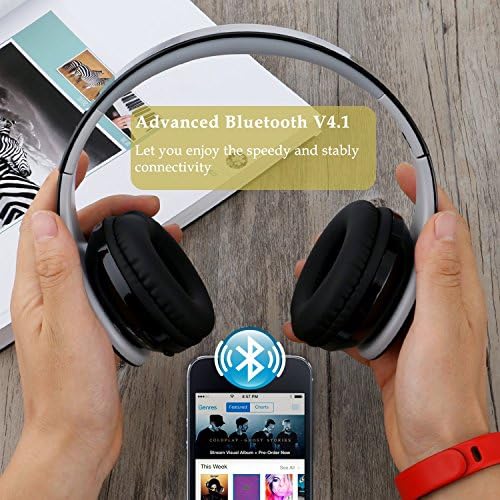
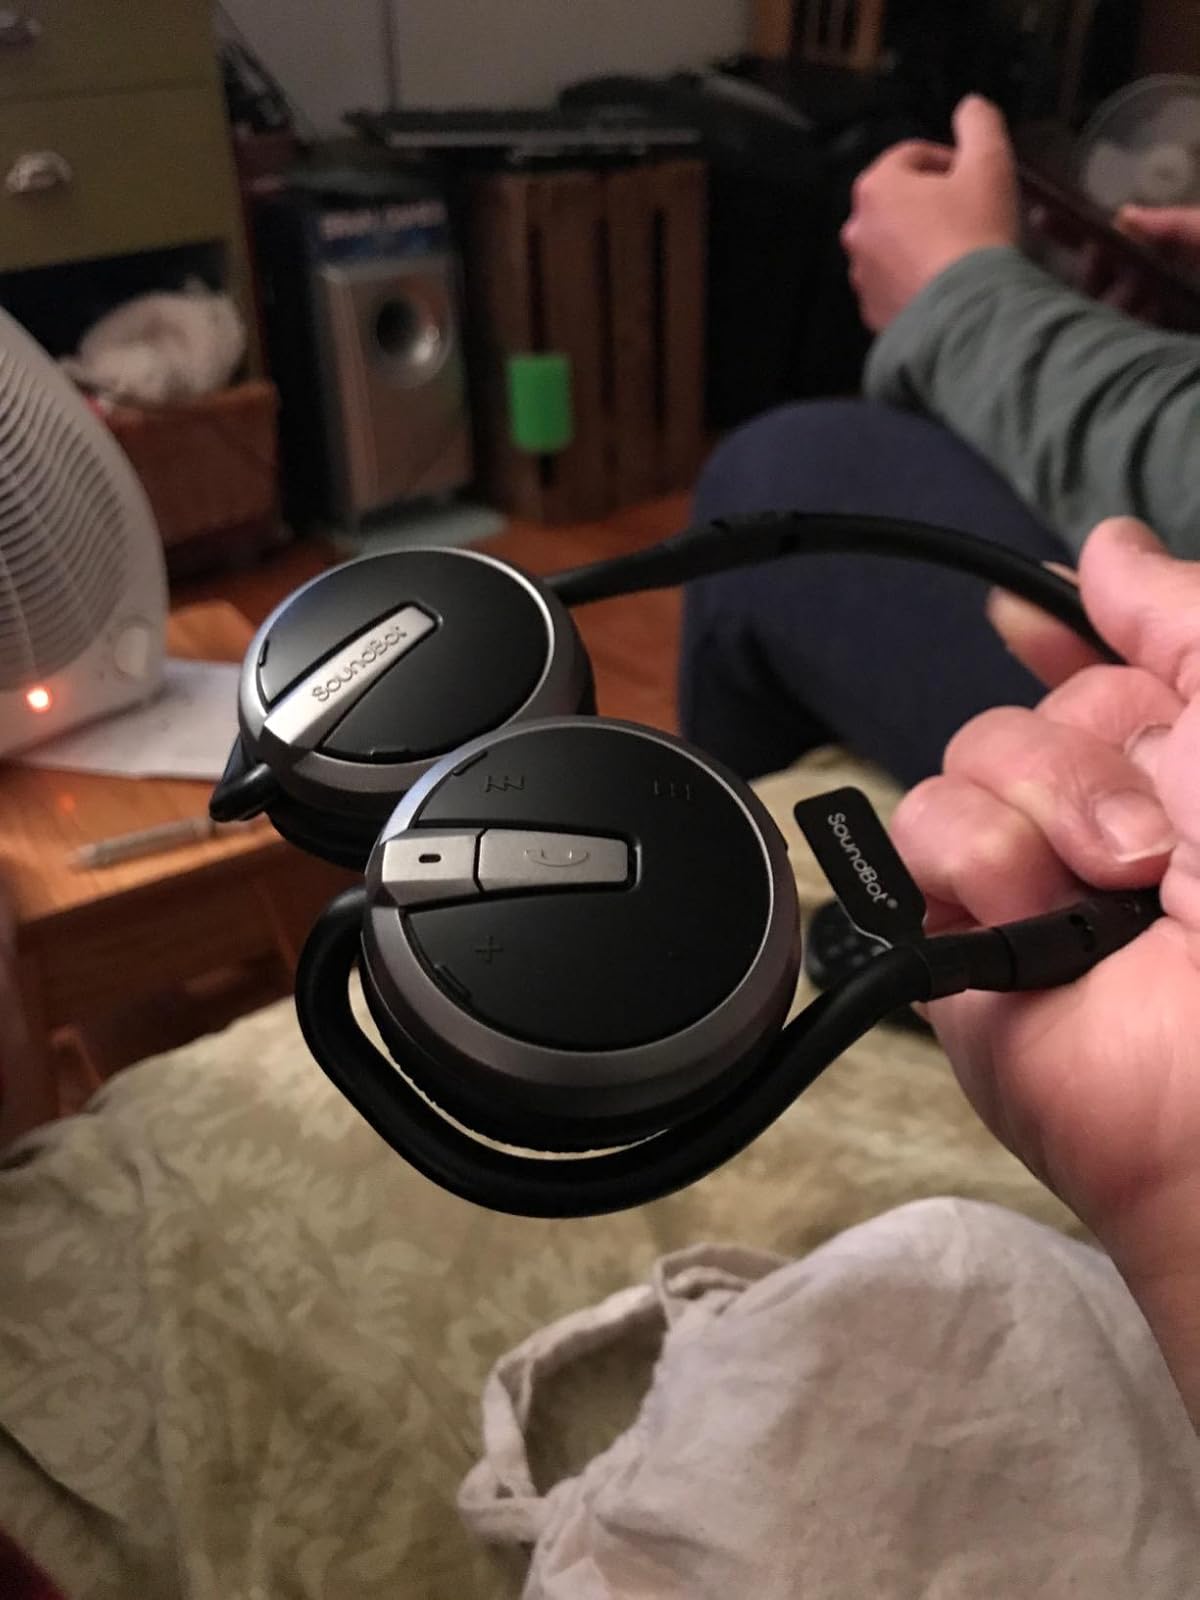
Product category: headphones
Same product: no